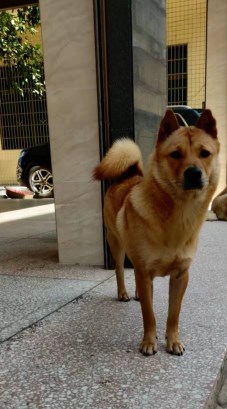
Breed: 1043-n000001-Shiba_Dog